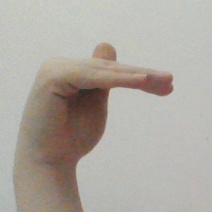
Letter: khaa